Juan Albano Pereira Márquez

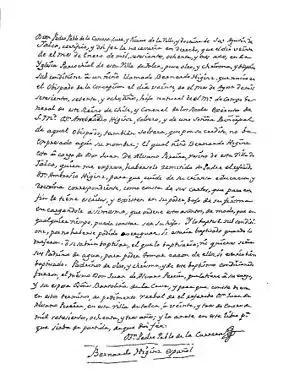
Baptism Act of Bernardo O'Higgins.

Juan Albano Pereira Márquez was living in Talca when he had to close his shop in Santiago. This store was located next to that of Ambrose O'Higgins, Irish merchant, whom he would have a close friendship with for the rest of his life. O'Higgins entrusted him with the care of his son. The boy Bernardo arrived at this "Albano Cruz family" in November 1782 at 4 years old. This mission was entrusted to Domingo Tirarpegui, who without anyone noticing, his left Chillán with the child.